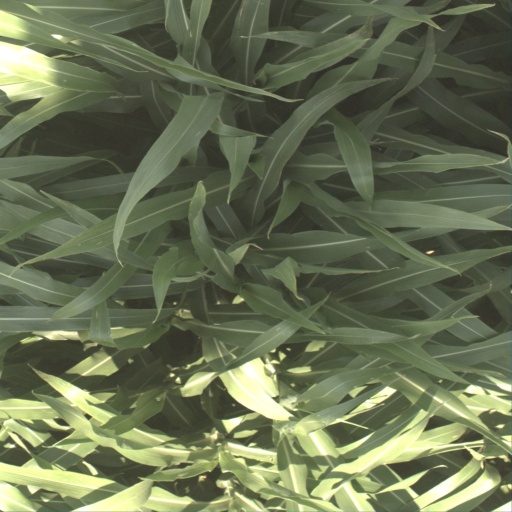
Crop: sorghum